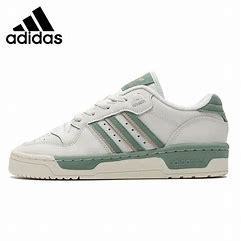
Brand: adidas
Model: Rivalry Skate